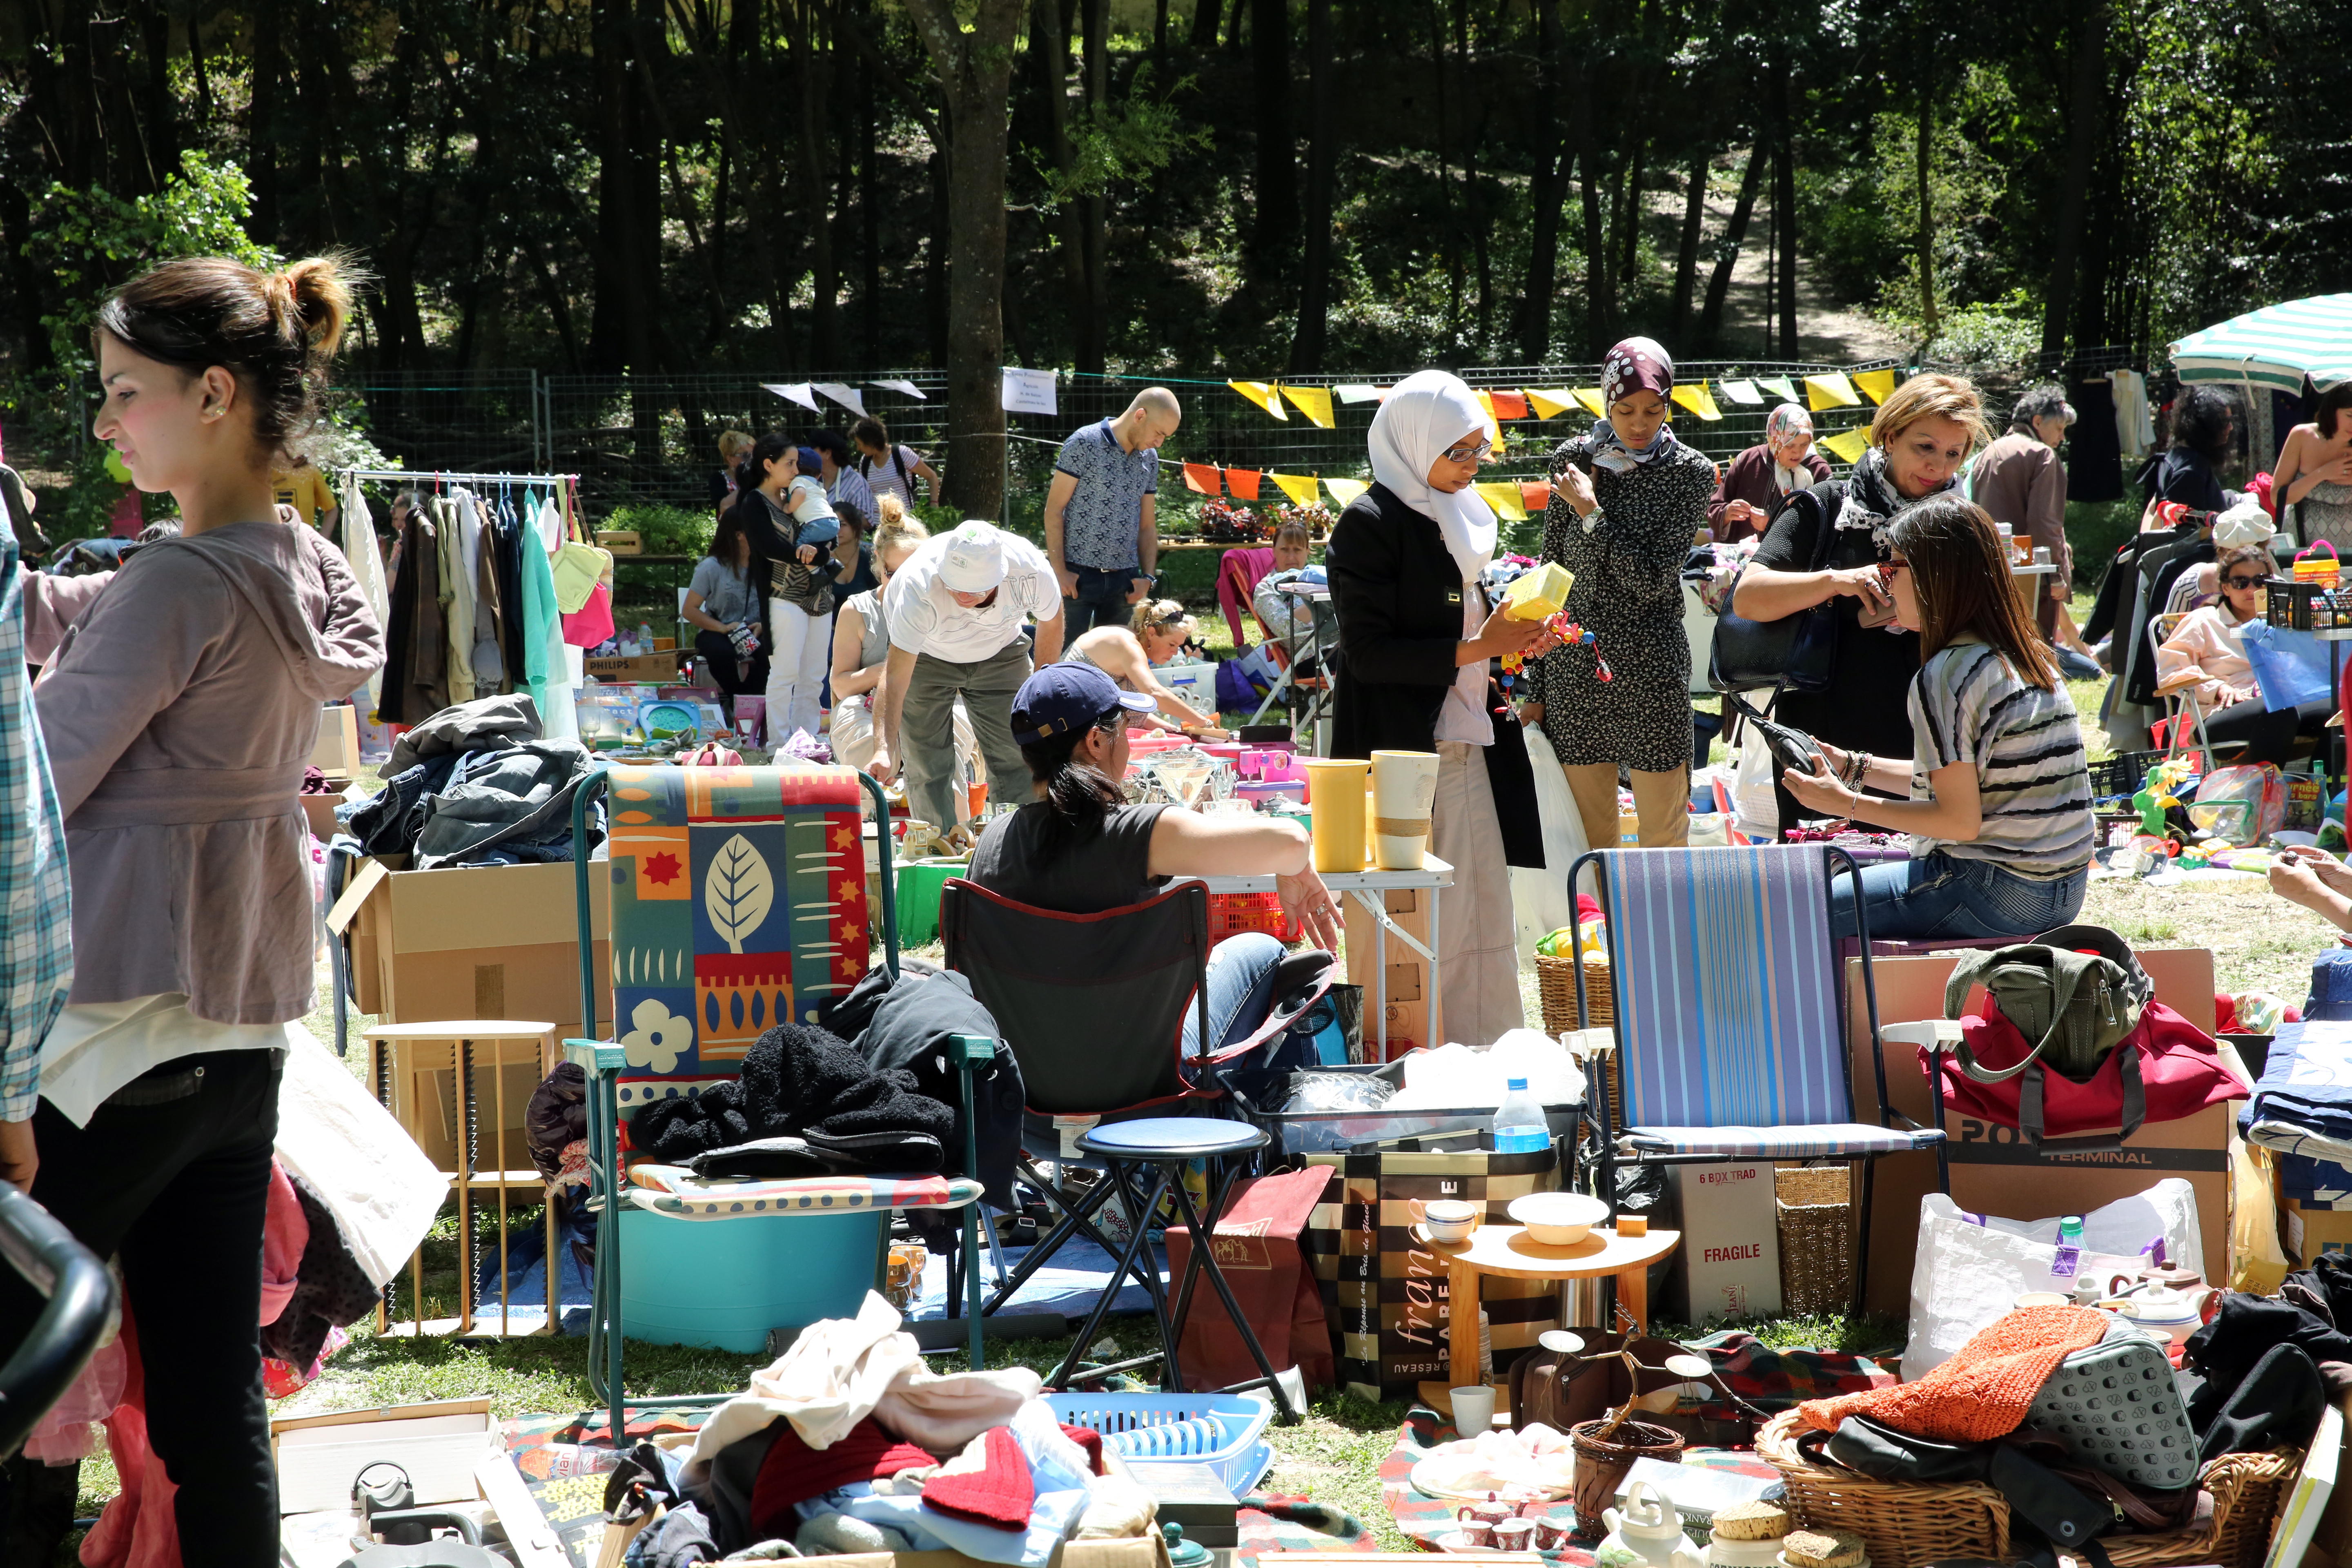
city, france, europe, vendor, canon, market, public space, midi, montpellier, association, printemps, southfrance, sdfrankreich, zuidfrankrijk, mditerrane, languedocroussillon, hrault, jacou, exterieur, manifestation, parcdebocaud, flohmarkt, ventes, videgrenier, marchauxpuces, acheter, venement, flea market, human settlement